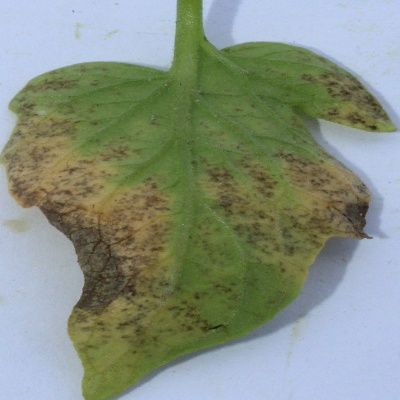
Crop: Tomato
Condition: septoria leaf spot